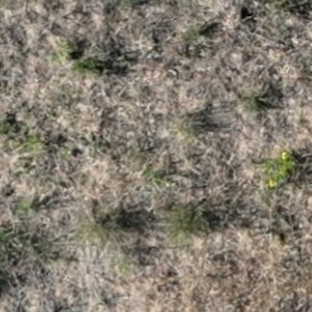
Month: july